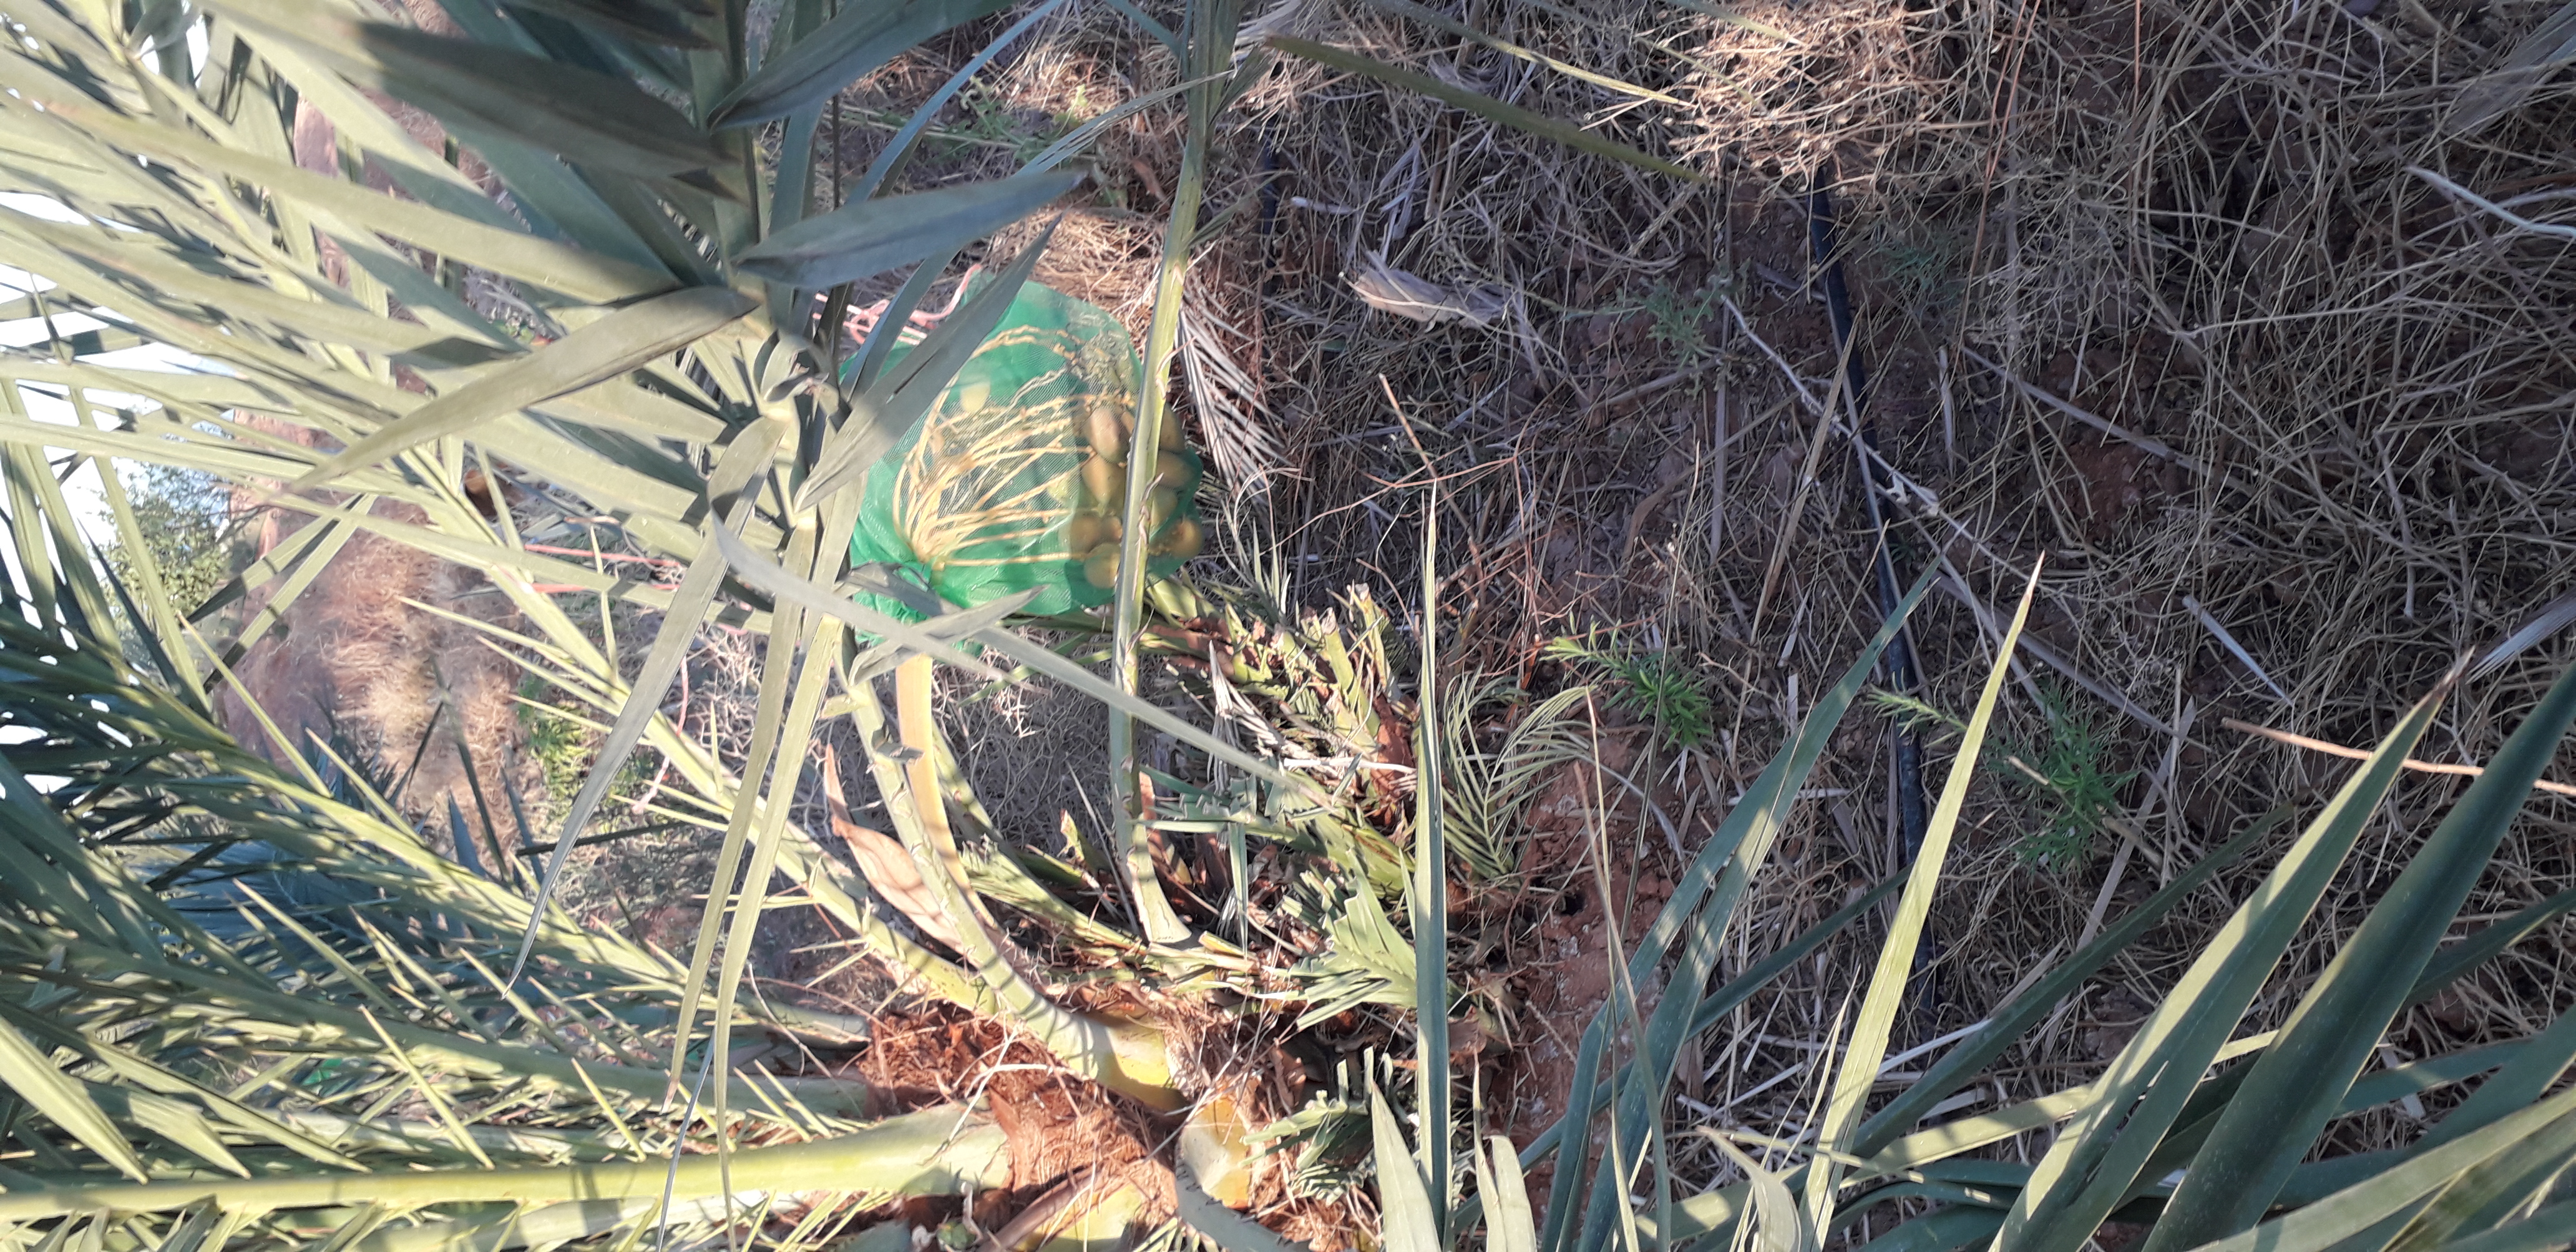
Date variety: Boumajhoul